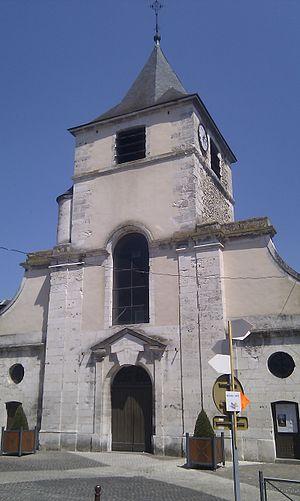
Façade de l'église Saint-Ouen de Gaillon. Le vitrail situé au-dessus du portail de la tour est dû à François Décorchemont (1954).
Gaillon est une commune française située dans le département de l'Eure, en région Normandie.